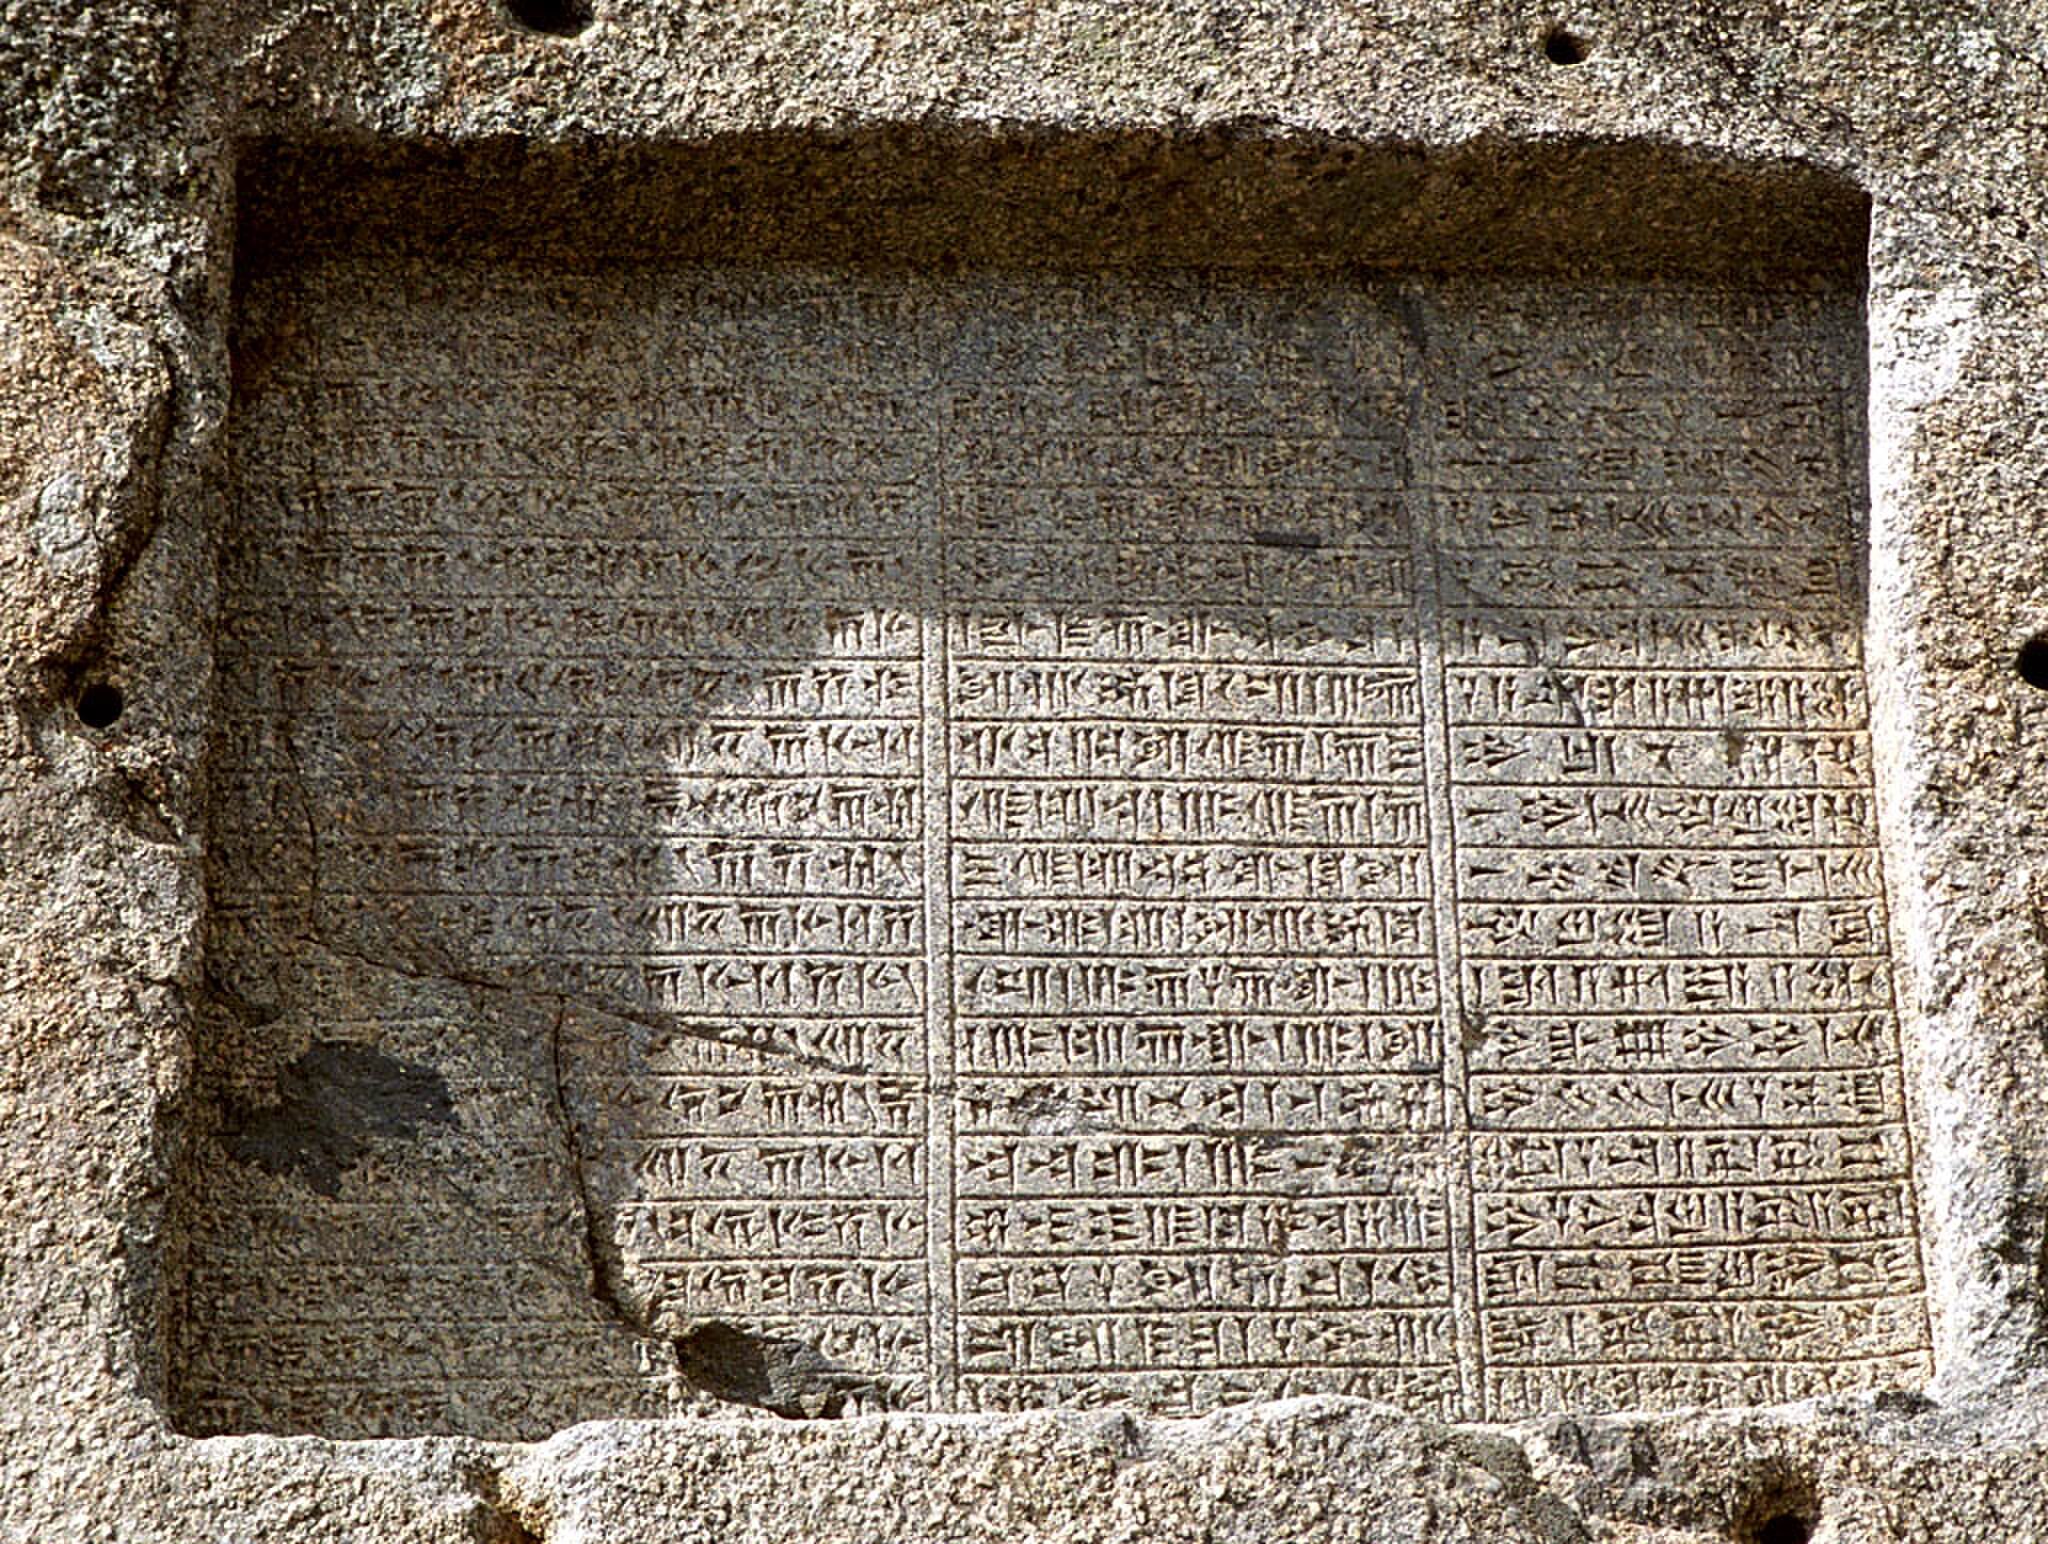
Title: Ganj Nameh - Darius inscription
Description: Darius I's trilingual inscription in old persian, elamite and babylonian, at Ganj Nameh, near Hamadan, Iran
Date: Taken in May 2002
Categories: GFDL, CC-BY-SA-2.5,2.0,1.0, Ganj Nameh inscriptions, License migration redundant, Self-published work, May 2002 photographs, Scanned with Nikon Coolscan V ED, Images by Simorg, Inscriptions of Darius I